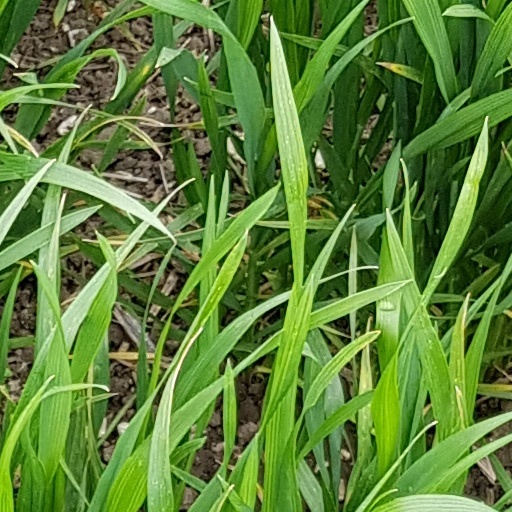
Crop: wheat